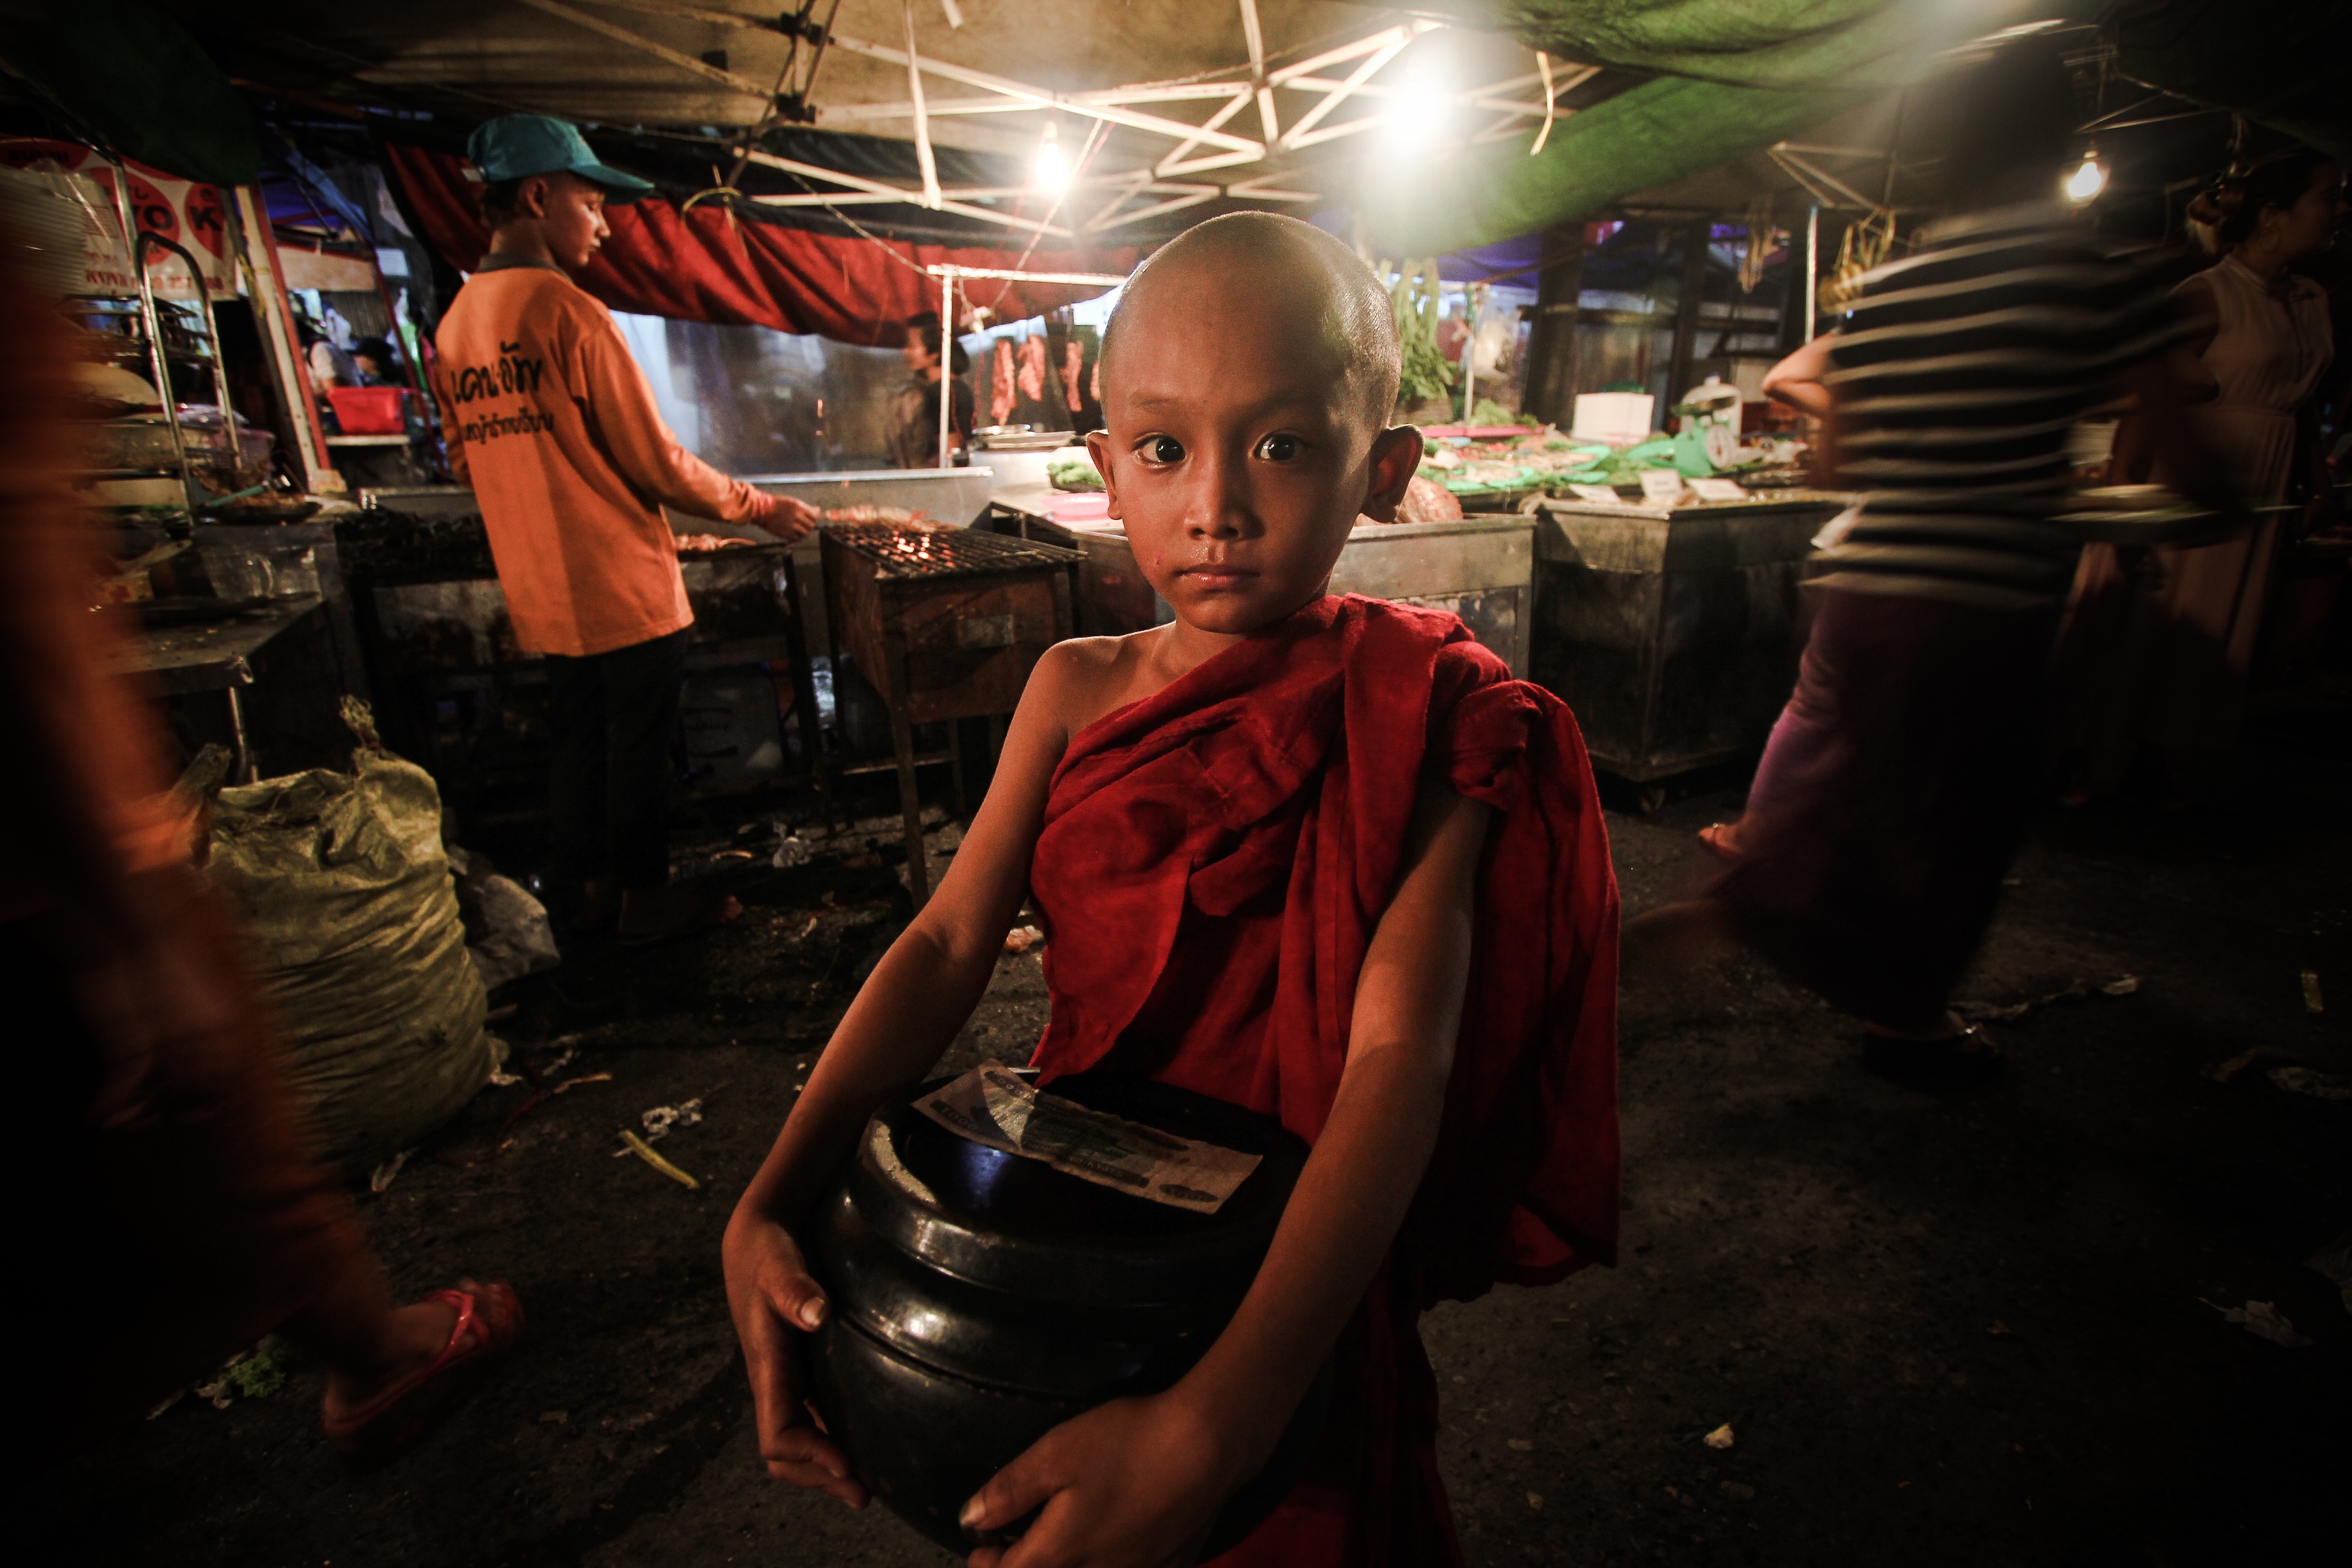
screenshot